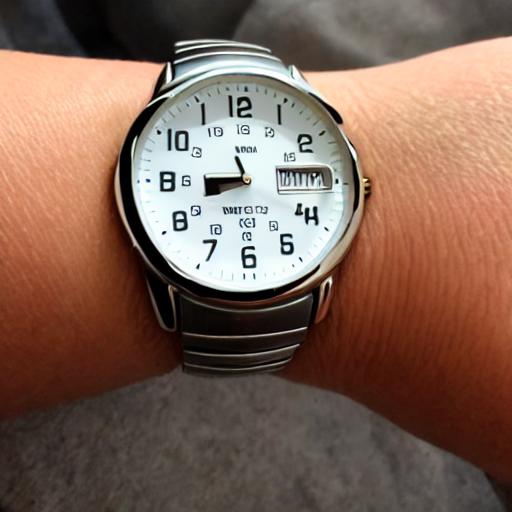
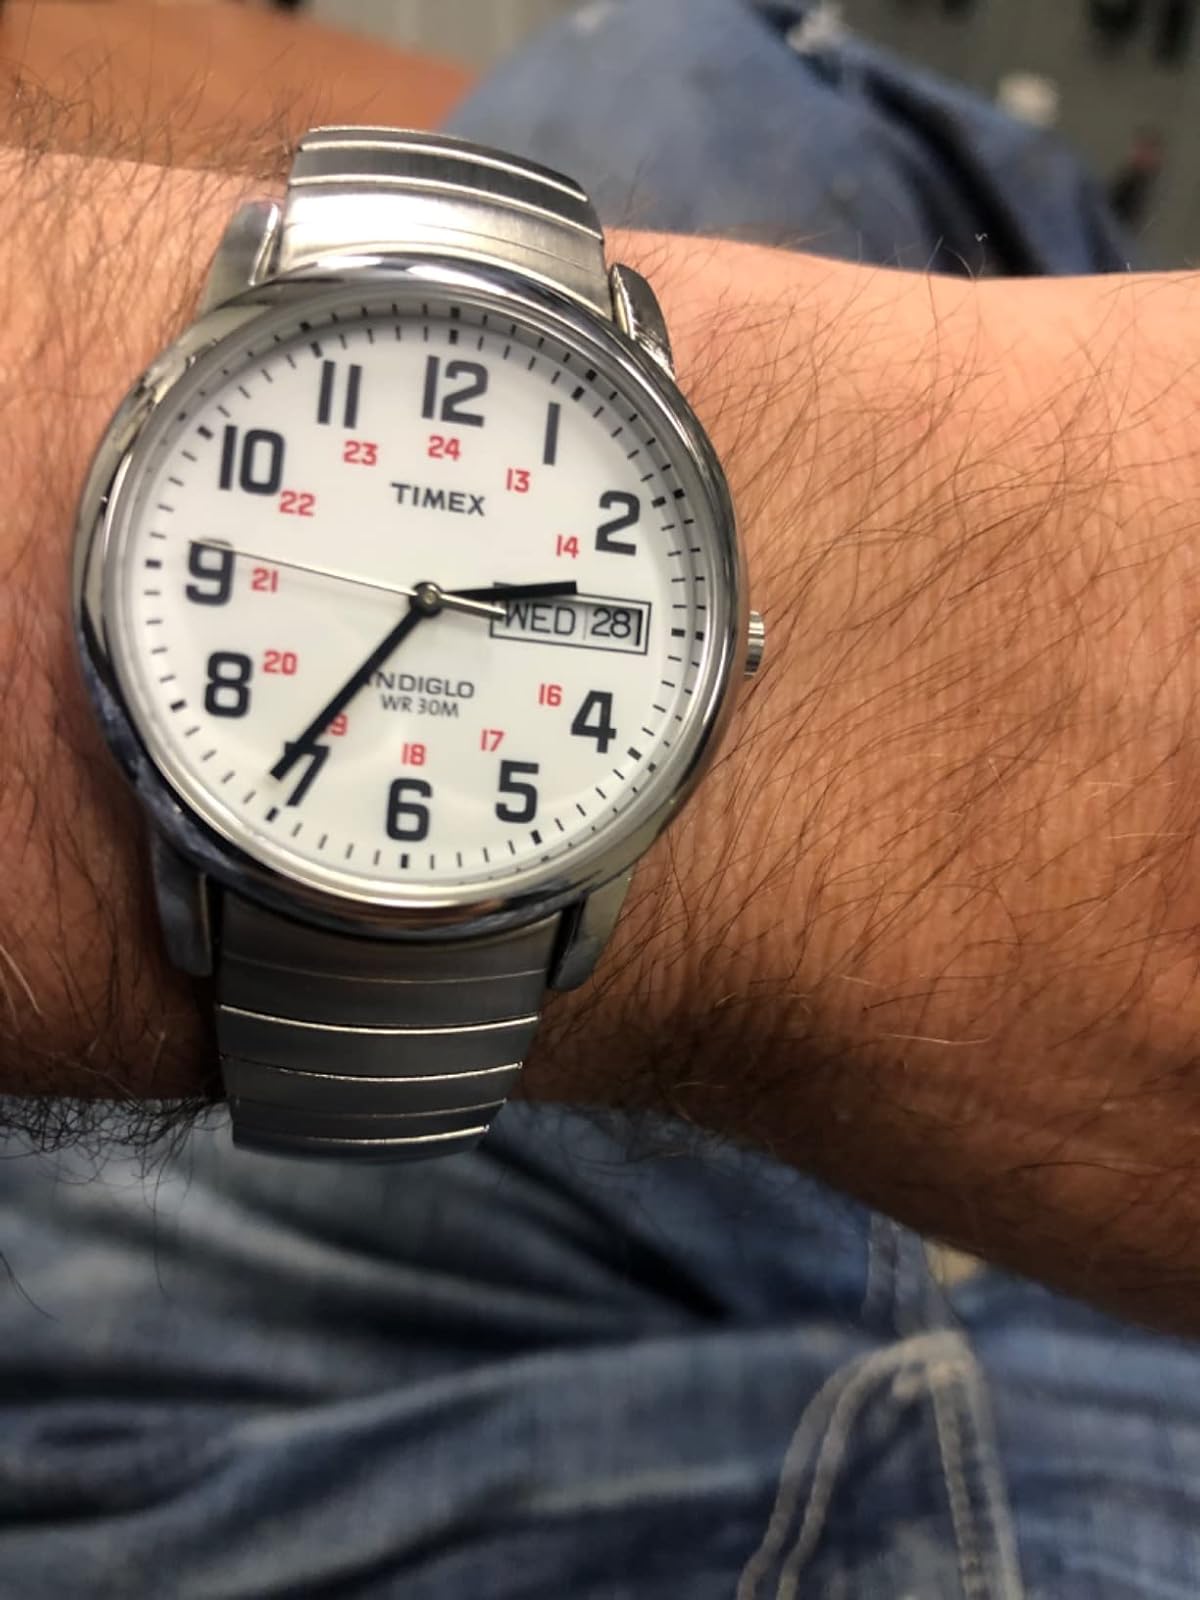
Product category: accessories_watch
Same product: no